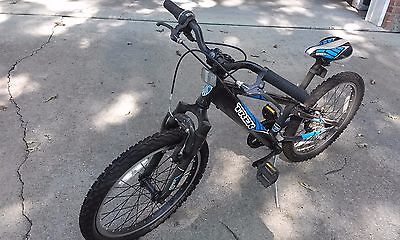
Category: bicycle